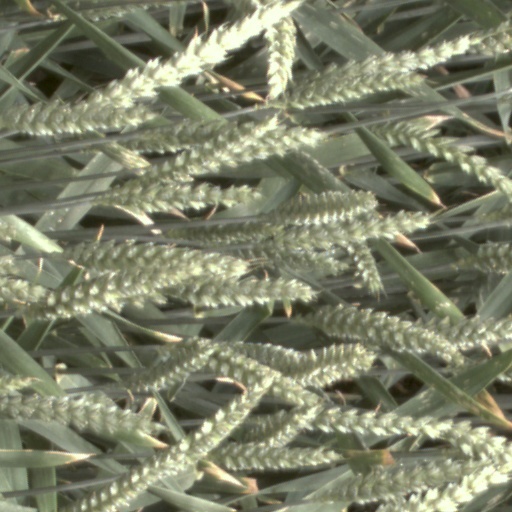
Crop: wheat